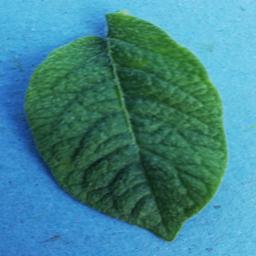
Label: Potato___Healthy